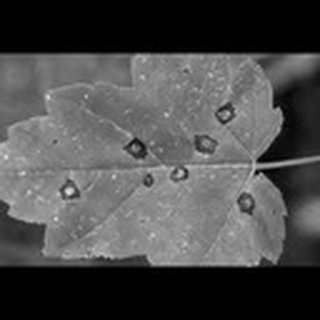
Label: cotton_target_spot